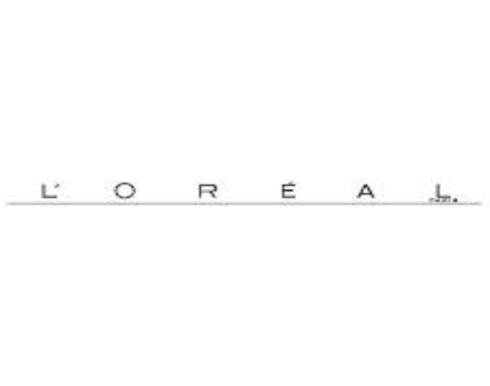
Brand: loreal
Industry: Necessities